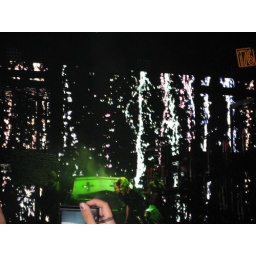
under the hood of this car was a keyboard that she played.